Milborne Port

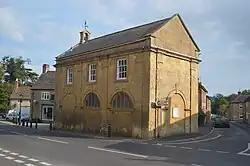
Milborne Port Town Hall

The nearby Laycock Railway Cutting is the best single exposure of the Bathonian ’Fuller's Earth Rock' in South Somerset. Ammonites indicating the Morrisi and Subcontractus zones of the Middle Bathonian are frequent. Miller's Hill is a geological Site of Special Scientific Interest which is an important and historically famous locality for studies of Middle Jurassic (Bajocian) stratigraphy and palaeontology.